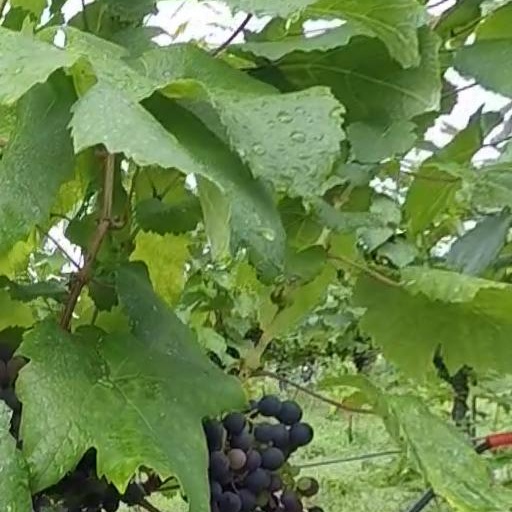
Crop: grape